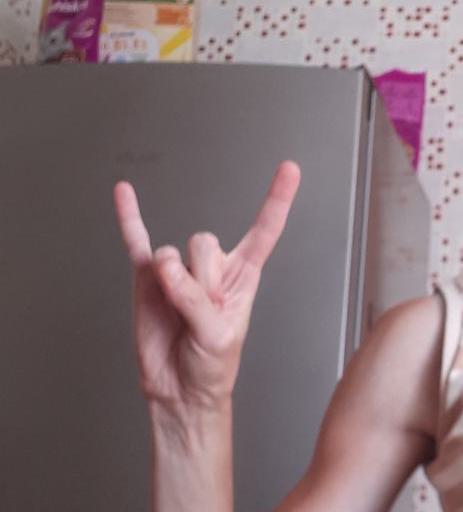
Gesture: rock